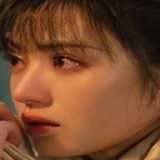
diễn viên Bạch Kính Đình